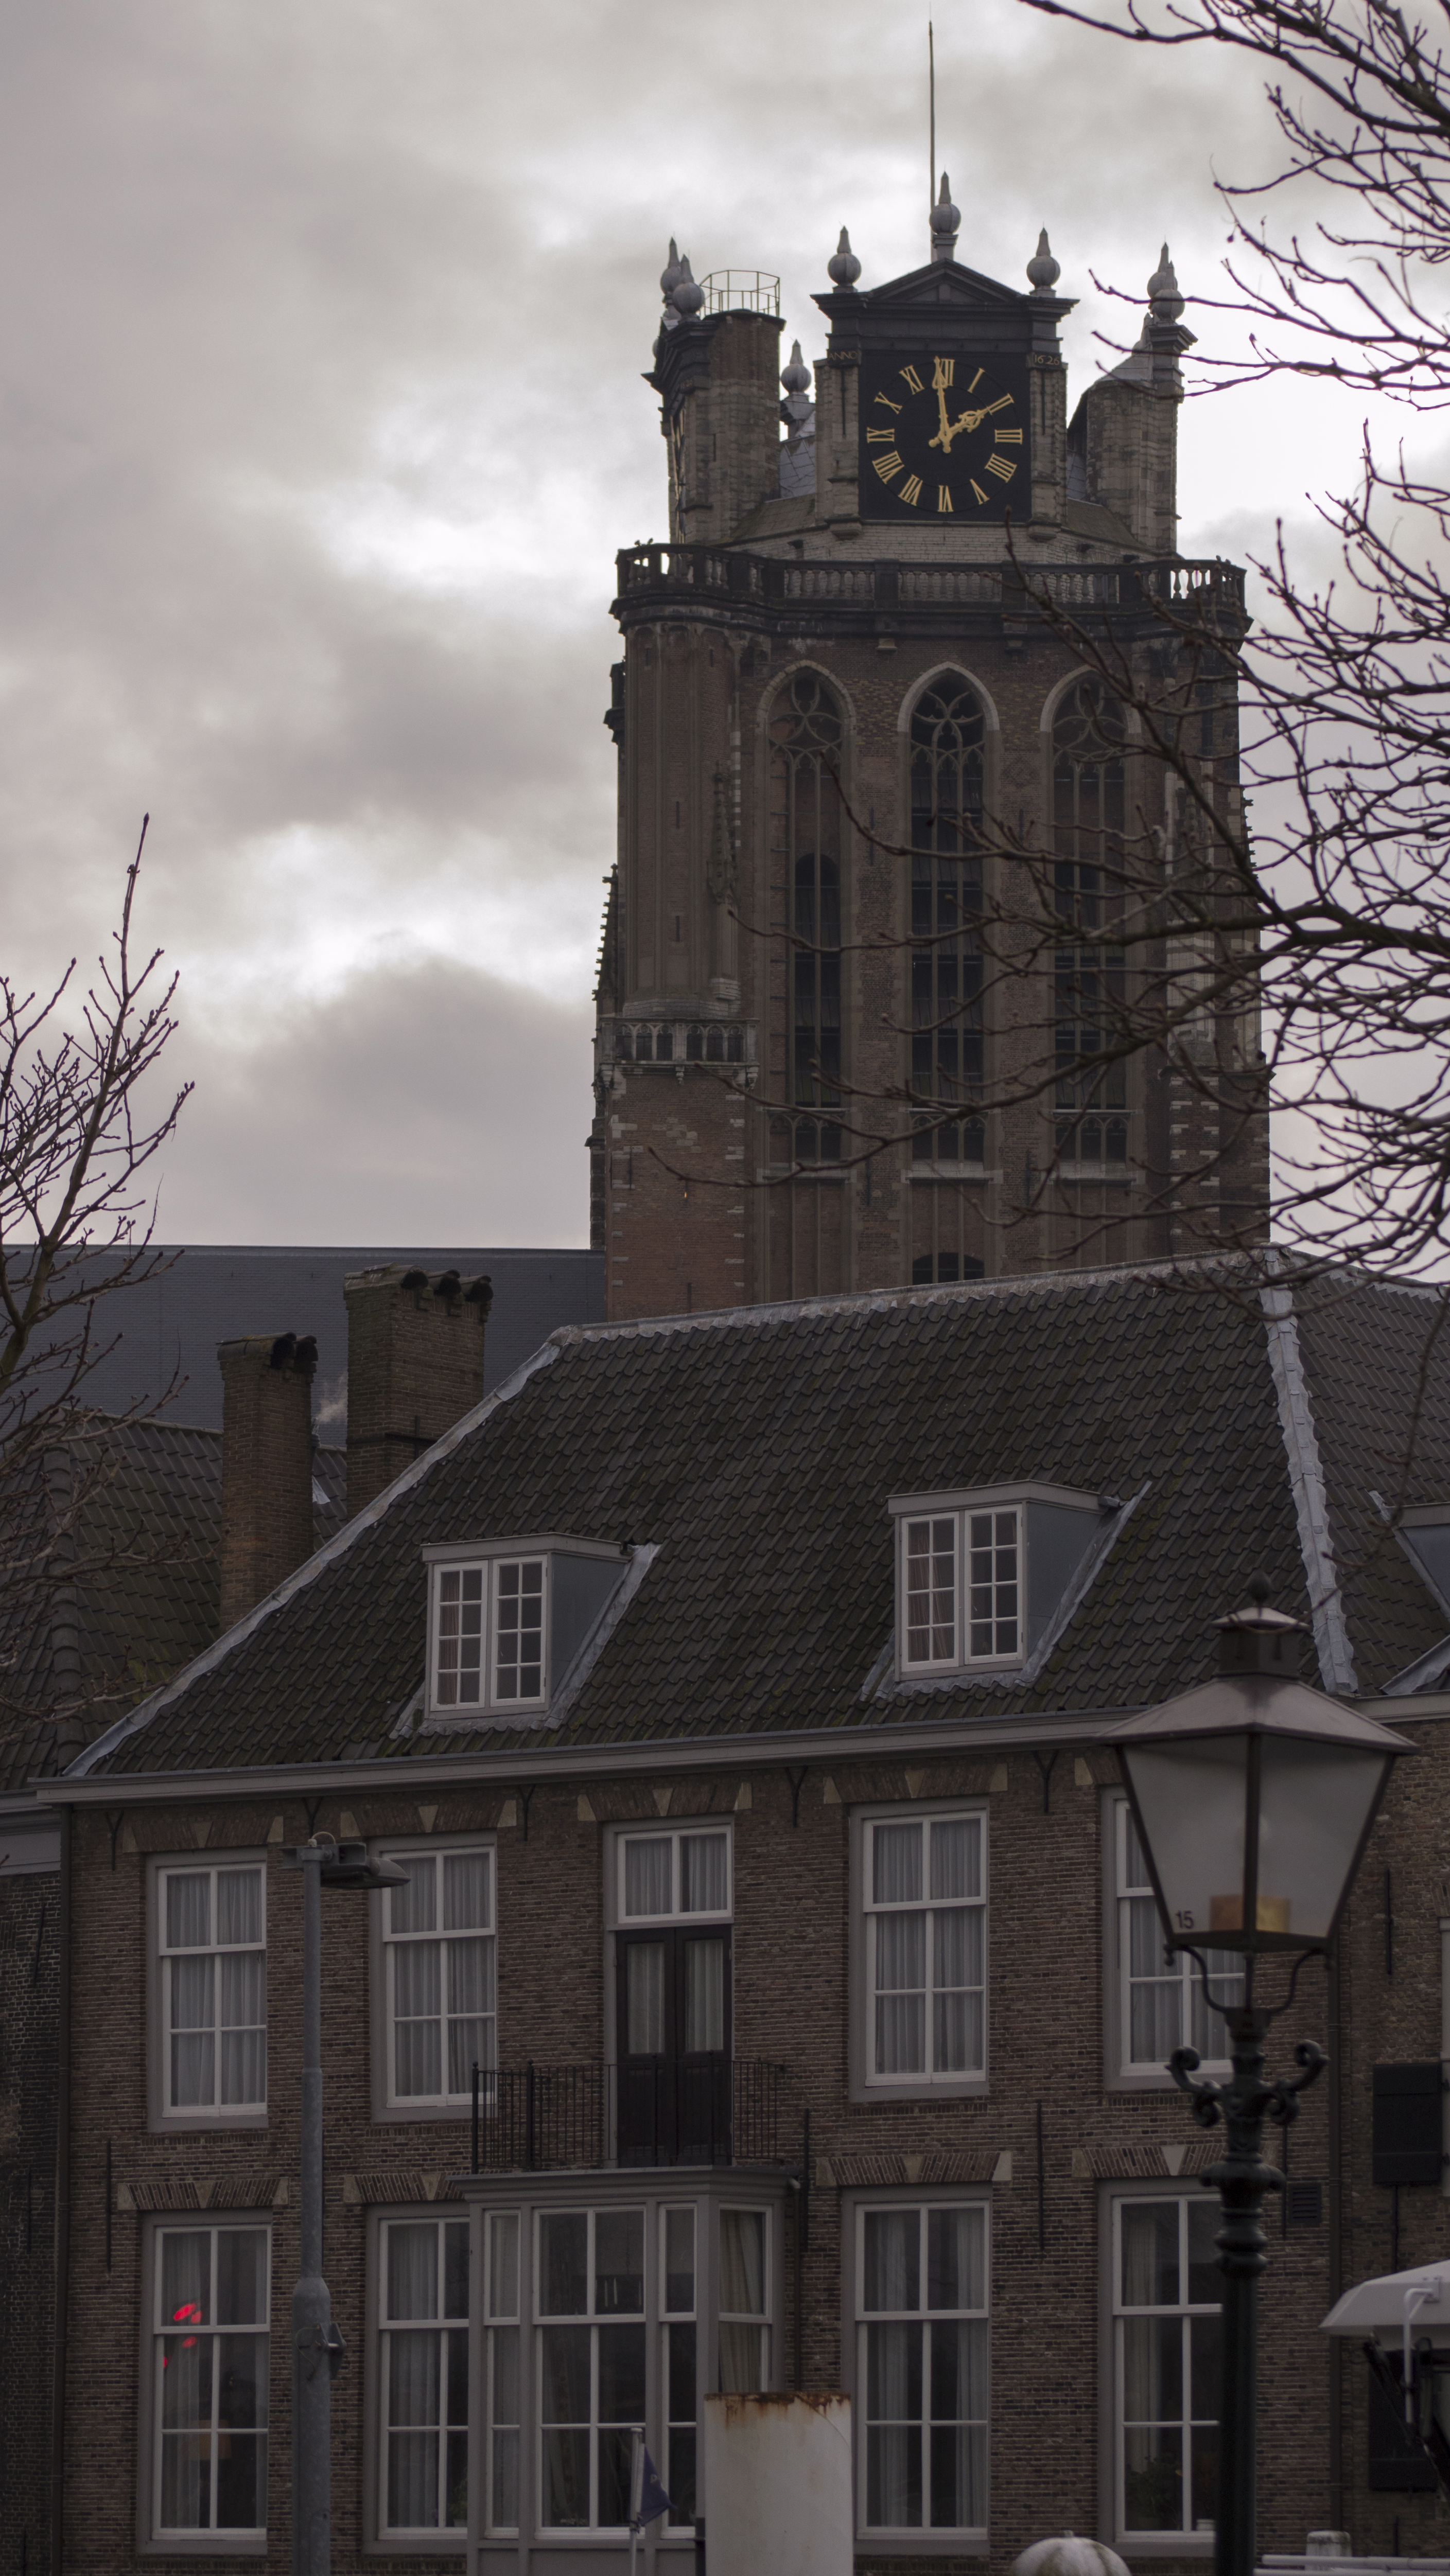
outdoor, snow, winter, architecture, house, town, building, urban, facade, church, nikon, historic, place of worship, holland, nederland, netherlands, dutch, outdoorphotography, estate, urbanphotography, paulvandevelde, pdvandevelde, padagudaloma, dordrecht, stadsfotografie, grotekerk, onzelievevrouwekerk, nederlandinfotos, historisch, stadswandeling, architectuur, pvdvfotografie, pdvandeveldedordrecht, diep, rondjedordt, dedordtevaer, dutchphotography, totallydutch, dordtmonumenteel, erfgoedcentrumdiep, openmonumentendag